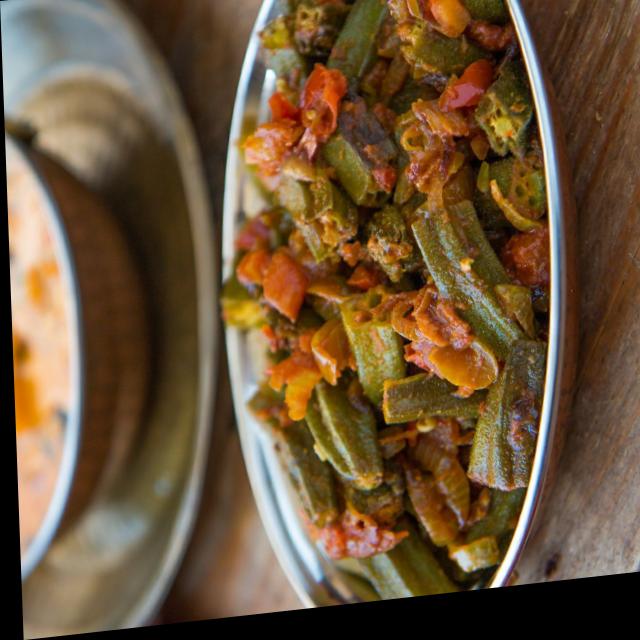
Dish: ras_malai